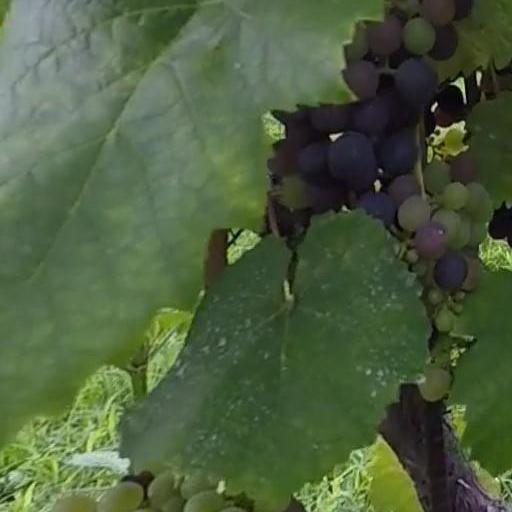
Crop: grape